MyPyramid

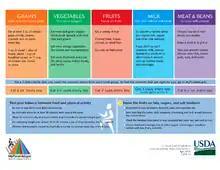
MyPyramid miniposter with sample food group recommendations

In a departure from its predecessor the food guide pyramid, no foods are pictured on the MyPyramid logo itself. Instead, colored vertical bands represent different food groups. Additionally, the logo emphasizes physical activity by showing a person climbing steps on the side of the pyramid. MyPyramid was intentionally made simpler than the food guide pyramid after several USDA studies indicated that consumers widely misunderstood the original design. Consumers were asked to visit the (now defunct) MyPyramid.gov website for personalized nutrition information.